Question: Please indicate a possible affordance area of the brush_with_toothbrush that can be used for brushing
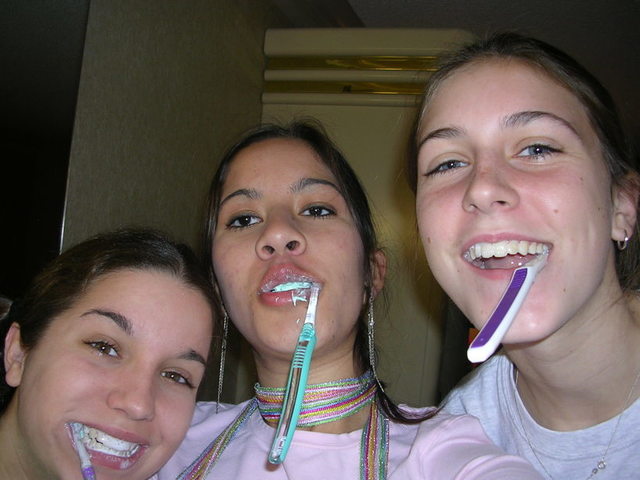
Answer: [67.412, 423.673, 97.412, 478.776]